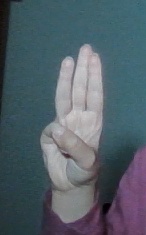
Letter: thaa